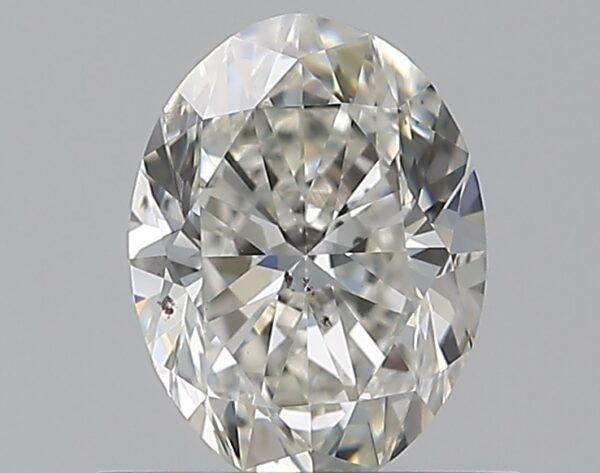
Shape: oval
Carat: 0.7
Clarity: SI1
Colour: I
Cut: VG
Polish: EX
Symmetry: VG
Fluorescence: N
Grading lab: GIA
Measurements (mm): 6.55 x 4.9 x 3.2